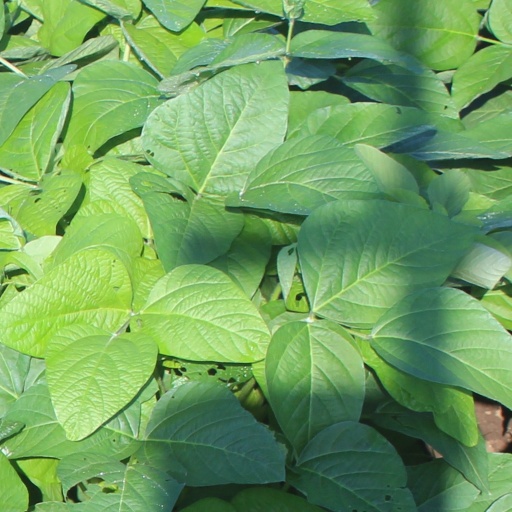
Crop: soybean